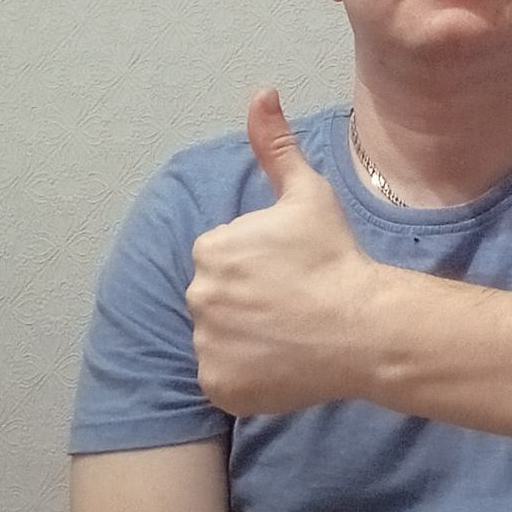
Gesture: like